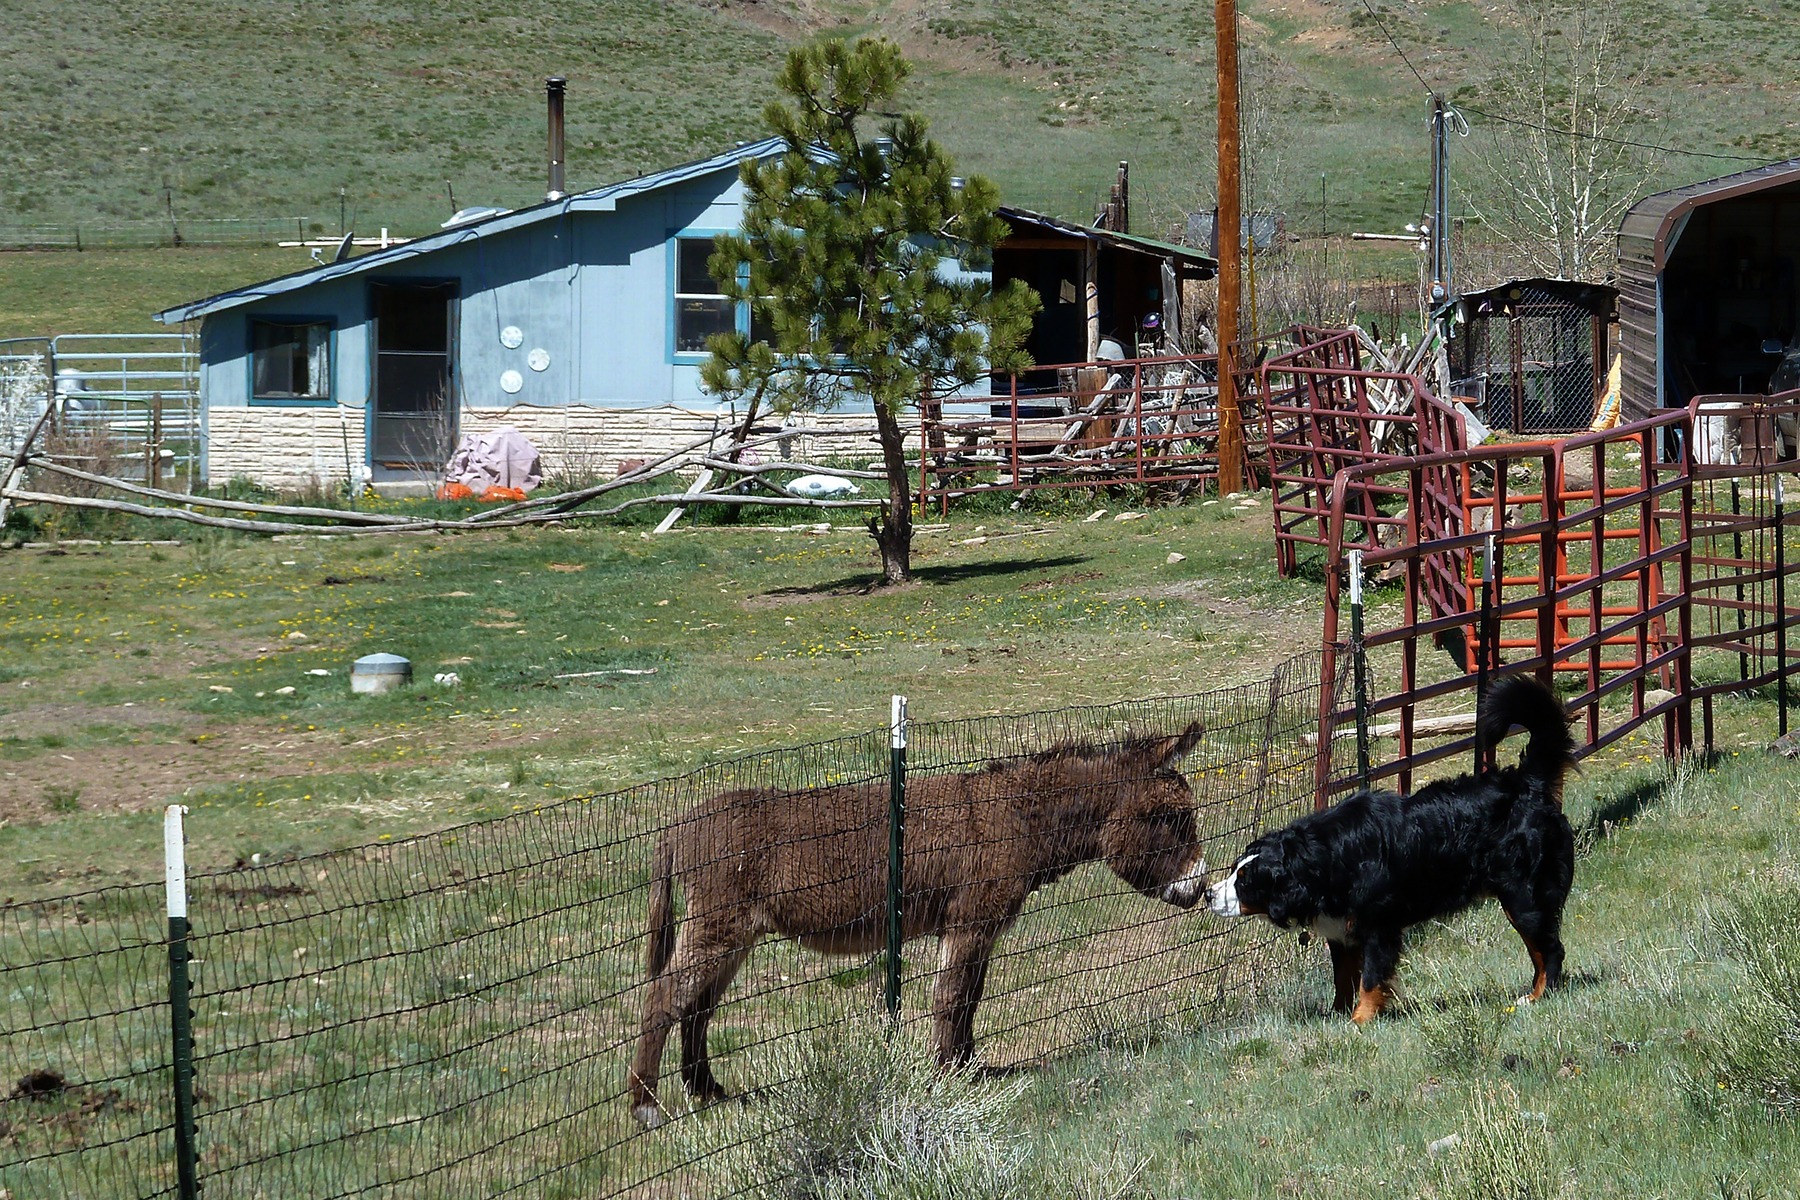
landscape, nature, farm, animal, canine, ranch, mammal, donkey, goats, rural area, pack animal, bernese mountain dog, cattle like mammal, horse like mammal